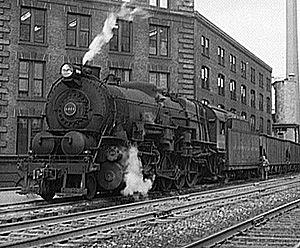
Le Pennsylvania Railroad est une ancienne compagnie de chemin de fer américaine créée en 1846 et disparue en 1968 du fait de sa fusion avec la société Penn Central Transportation. Connue aux États-Unis sous le diminutif de « Pennsy », la société avait son siège à Philadelphie, en Pennsylvanie. Le logo de la compagnie était une clef de voûte à fond rouge brillant à bords gris argent contenant les lettres PRR entrelacées de couleur grise également.